Jim Parker (American football)

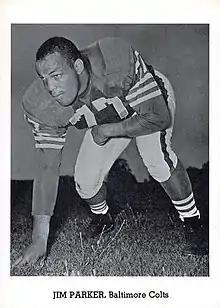
Parker in an official 1964 team publicity photo.

Parker was selected by the Baltimore Colts in the first round of the 1957 NFL draft as the eighth player selected overall. The Colts, with quarterback Johnny Unitas, relied on a passing offense very different from the running offense of Ohio State. Nevertheless, Parker soon came to be known as the premier pass blocker in the game.